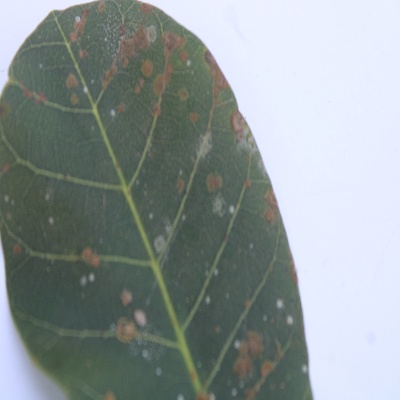
Crop: Cashew
Condition: red rust